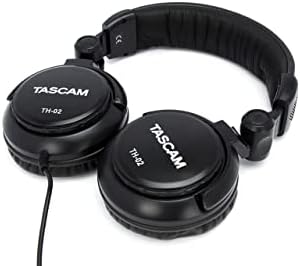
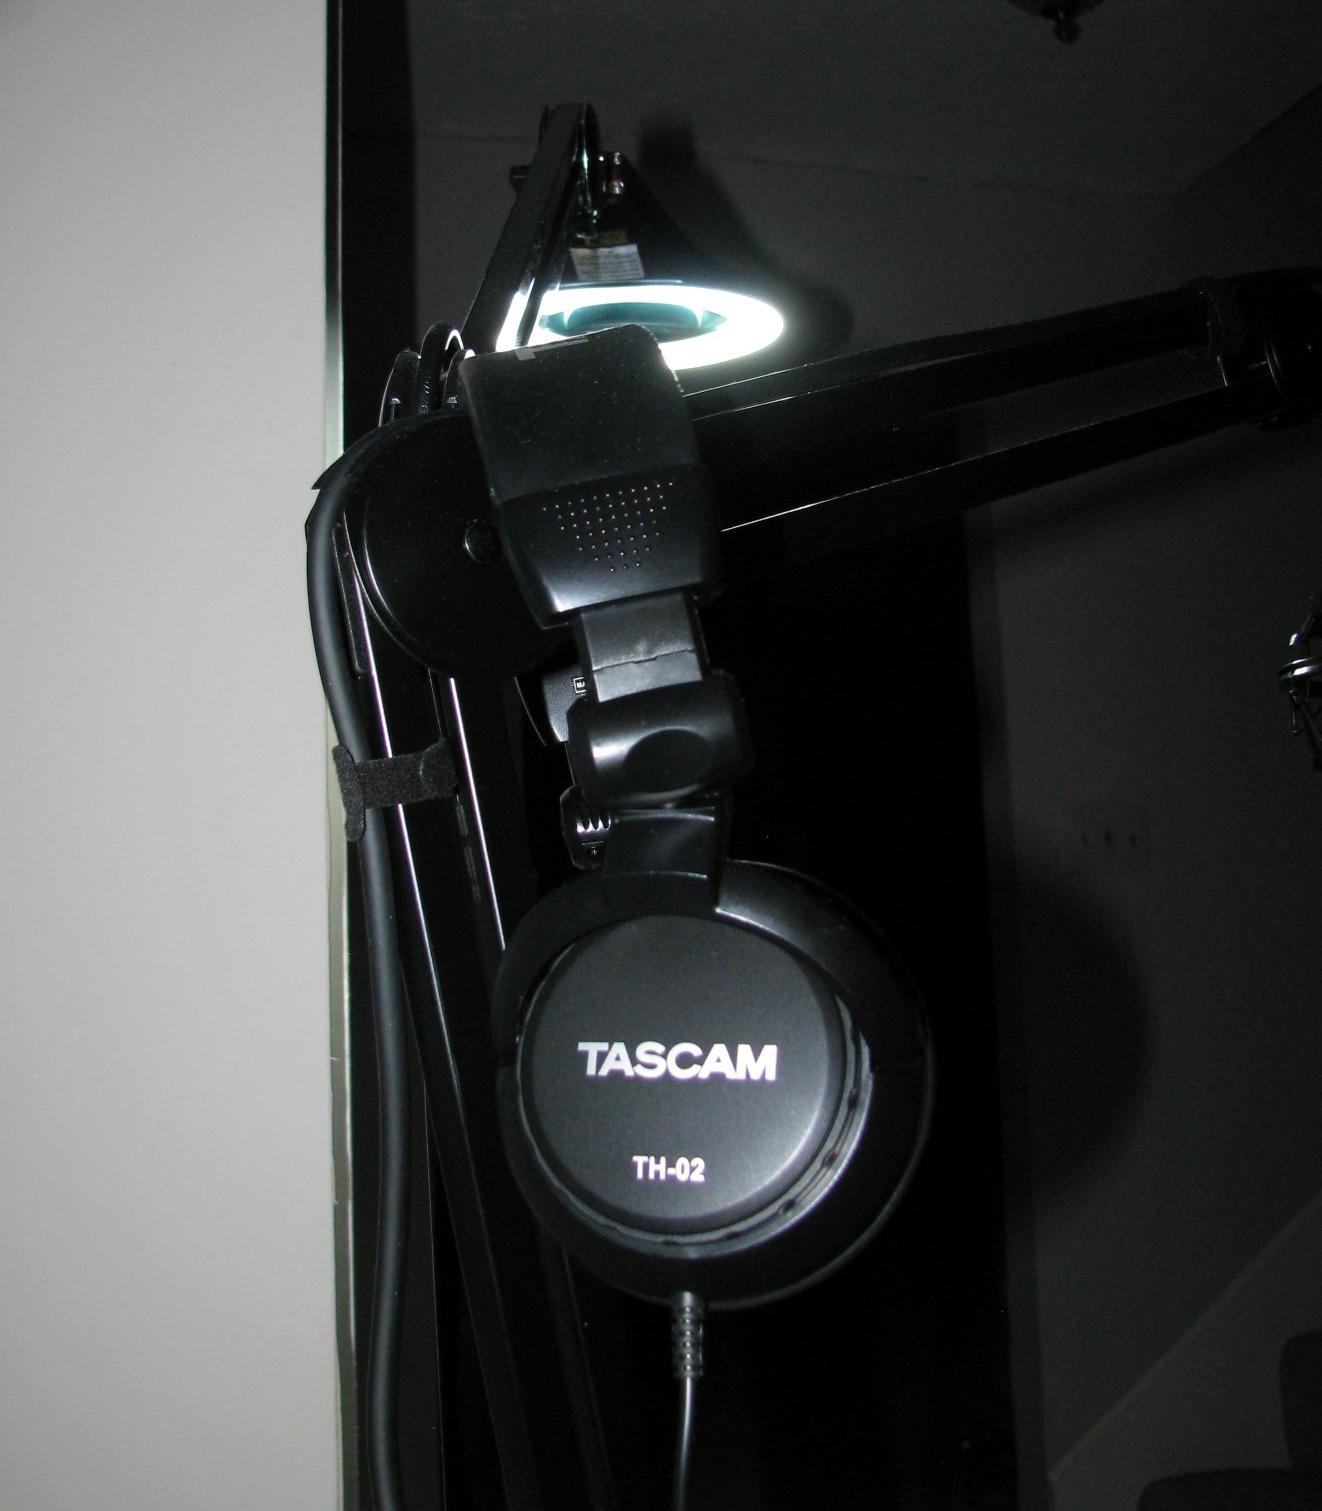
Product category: headphones
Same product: yes